121st Fighter Squadron

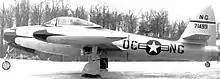
121st Fighter Squadron Republic F-84C Thunderjet 47-1499, about 1950

With the surprise invasion of South Korea on 25 June 1950, and the regular military's lack of readiness, most of the Air National Guard was called to active duty, including the 121st, which was activated on 1 February 1951. The 121st Fighter Squadron became an element of Air Defense Command (ADC) and was redesignated as the 121st Fighter-Interceptor Squadron. The squadron was joined in the 113th Fighter-Interceptor Group by the Delaware ANG 142d Fighter-Interceptor Squadrons, also equipped with F-84Cs, and the Pennsylvania ANG 148th Fighter Squadron equipped with World War II era F-51D Mustangs at Spaatz Field, Reading.